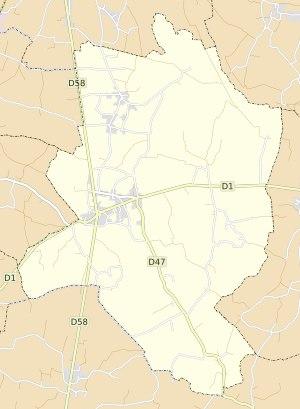
Chevroux est une commune française, située dans le département de l'Ain en région Auvergne-Rhône-Alpes.